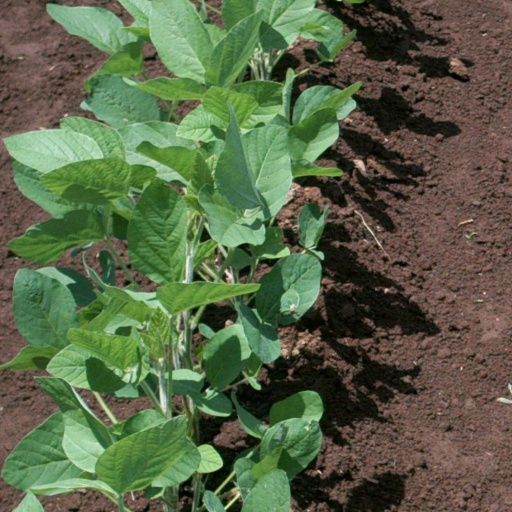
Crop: soybean